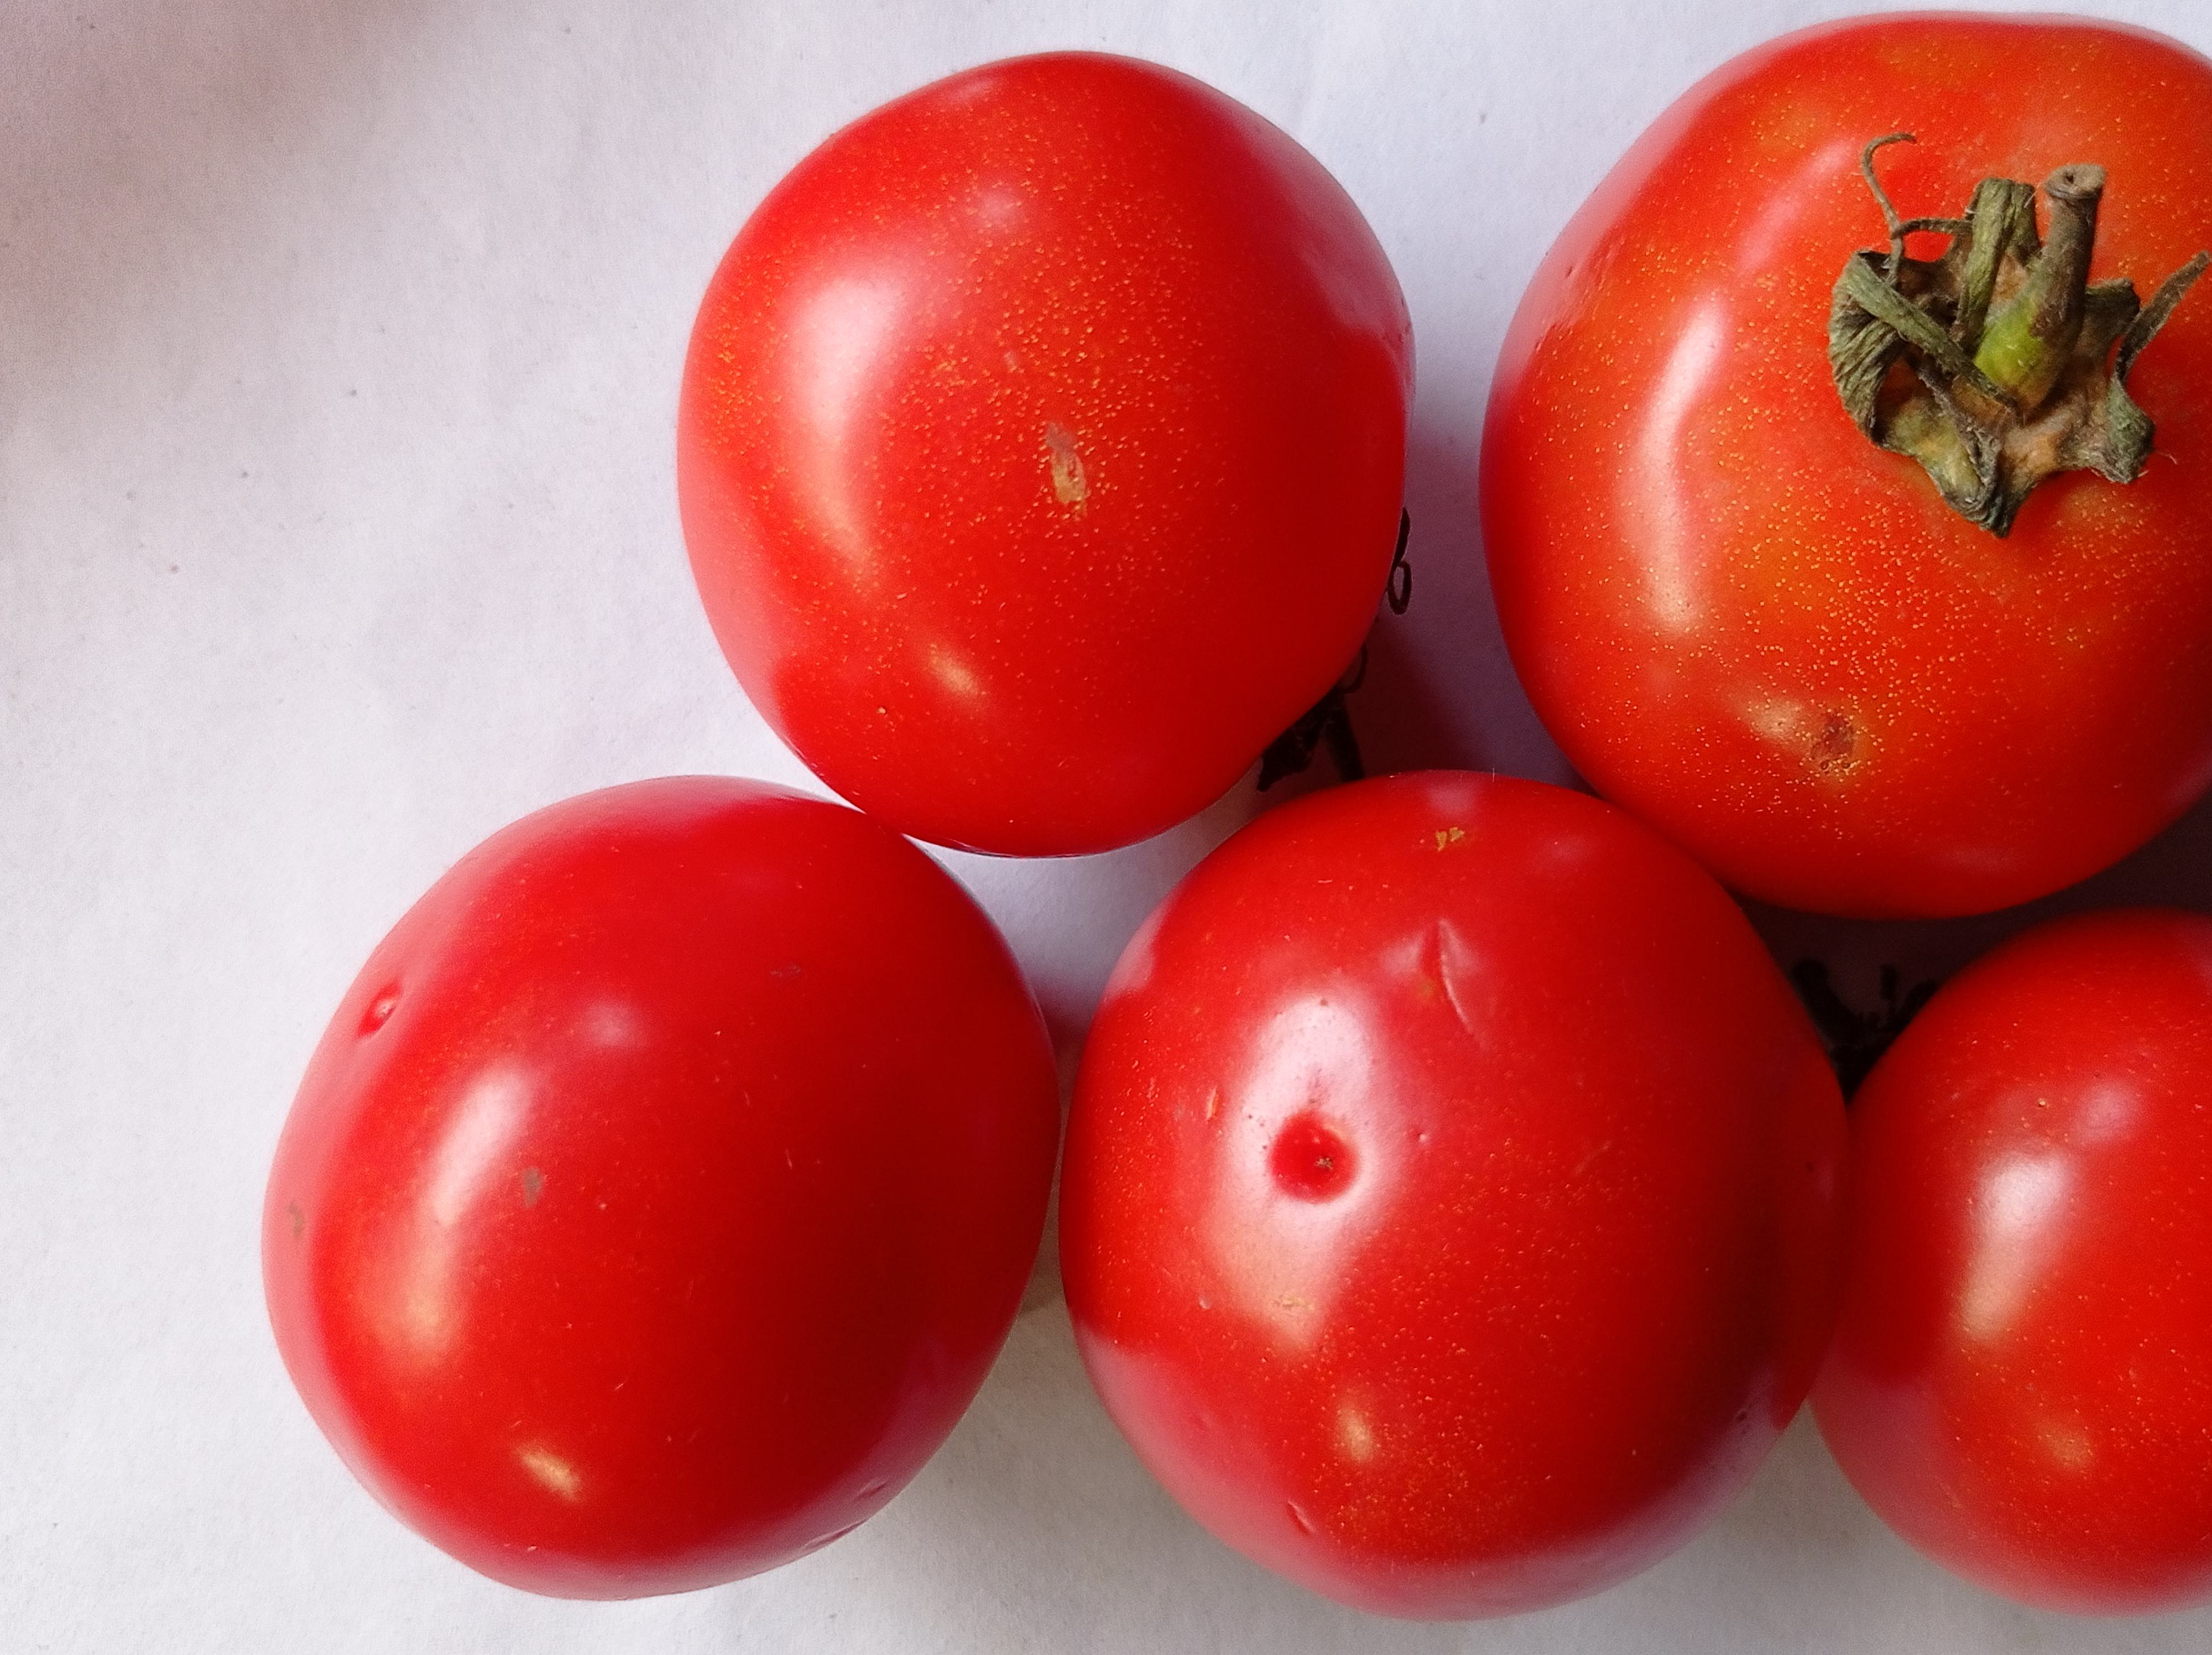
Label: Fresh